Nazan Kesal

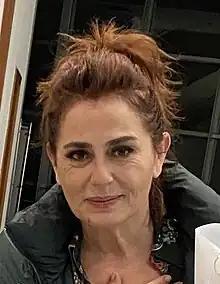

Nazan Kırılmış Kesal (born 28 March 1969) is a Turkish actress. In 2004, she worked as a director and actor in Diyarbakır State Theater. The artist who was appointed to Bursa State Theater in early 2004, also worked in private groups such as Ankara Sanatevi Theater, Theater Mirror, Theater Istanbul, Diyarbakir Art Center.